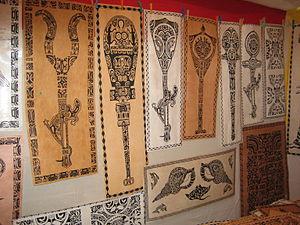
Tapas aux motifs marquisiens
Les îles Marquises — en marquisien Fenua Enata, soit la « Terre des hommes » — forment un des cinq archipels de la Polynésie française.